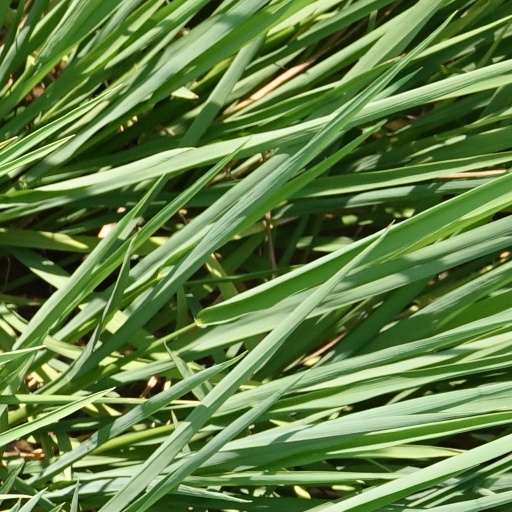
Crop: rice